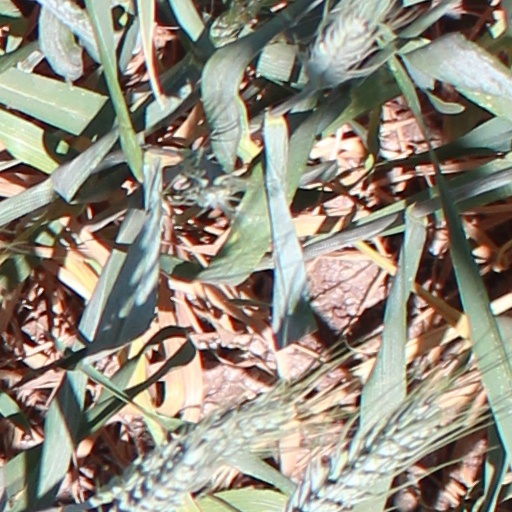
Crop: wheat